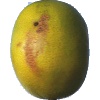
Label: Pomelo Sweetie 1